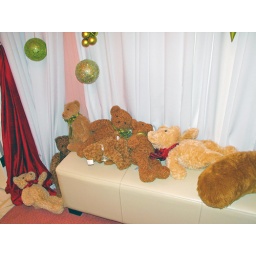
teddy bears in bathroom hall